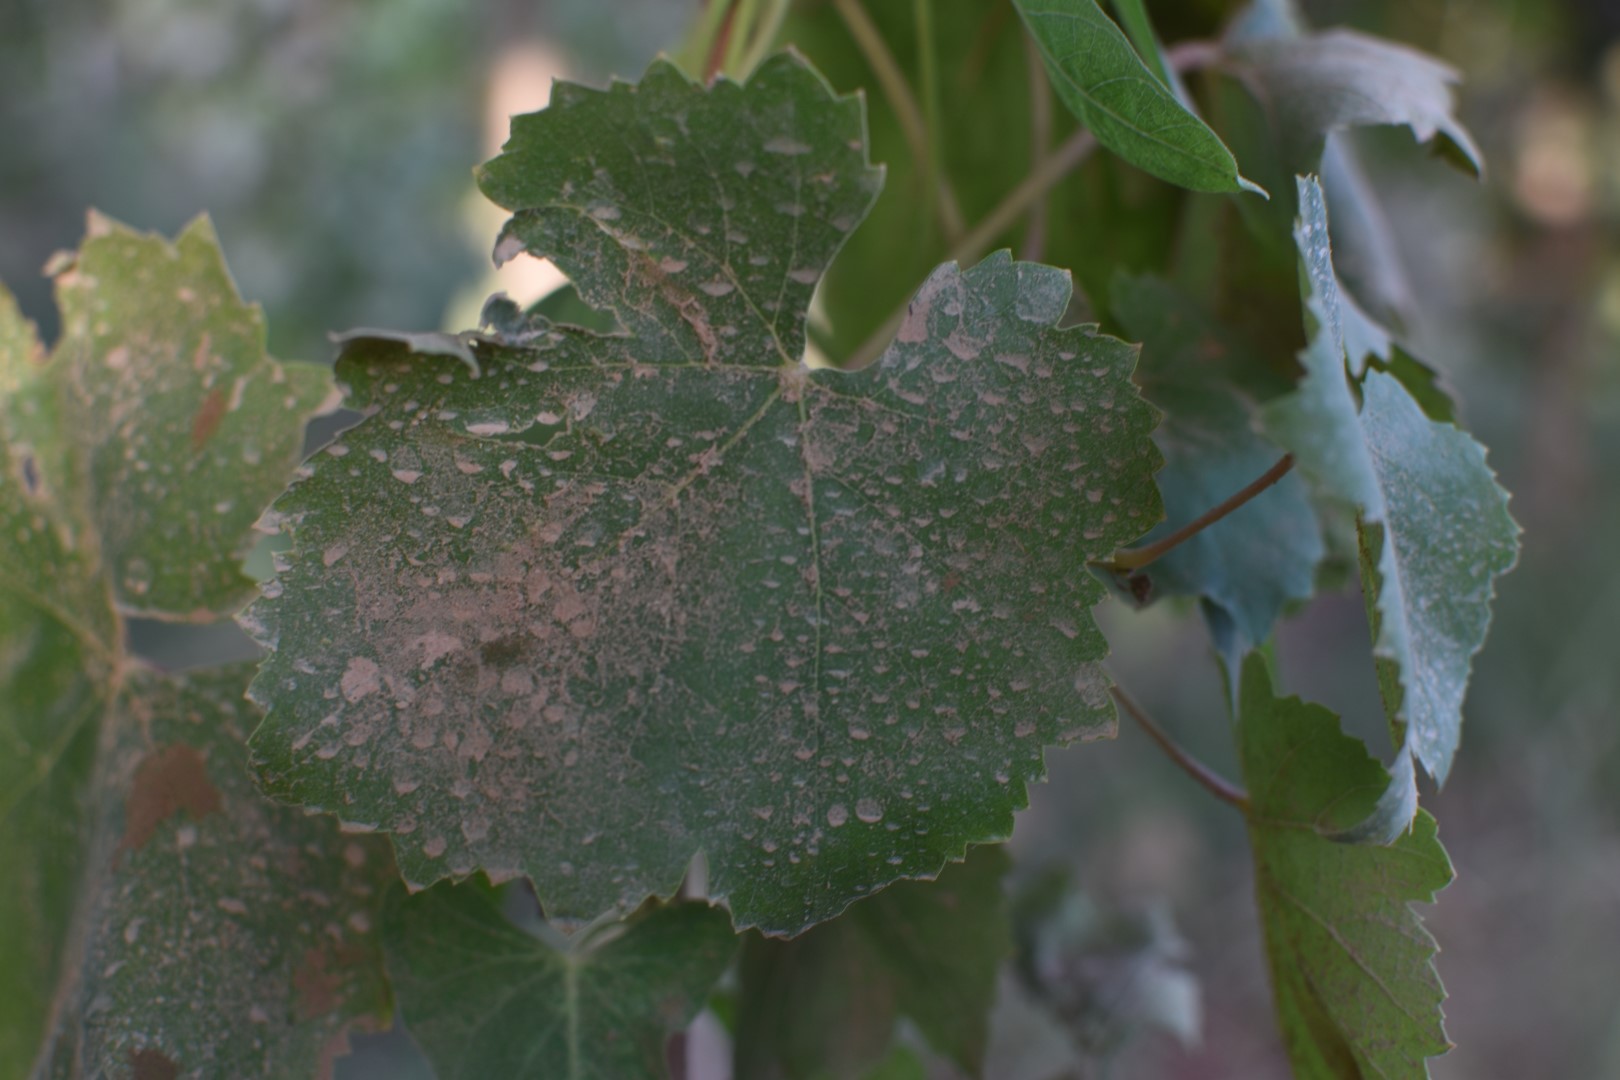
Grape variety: Thompson Seedless